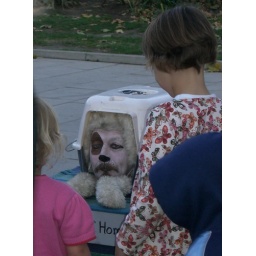
This street performer was a bit creepy. It was the dude's head dressed up as a dog in a cage.